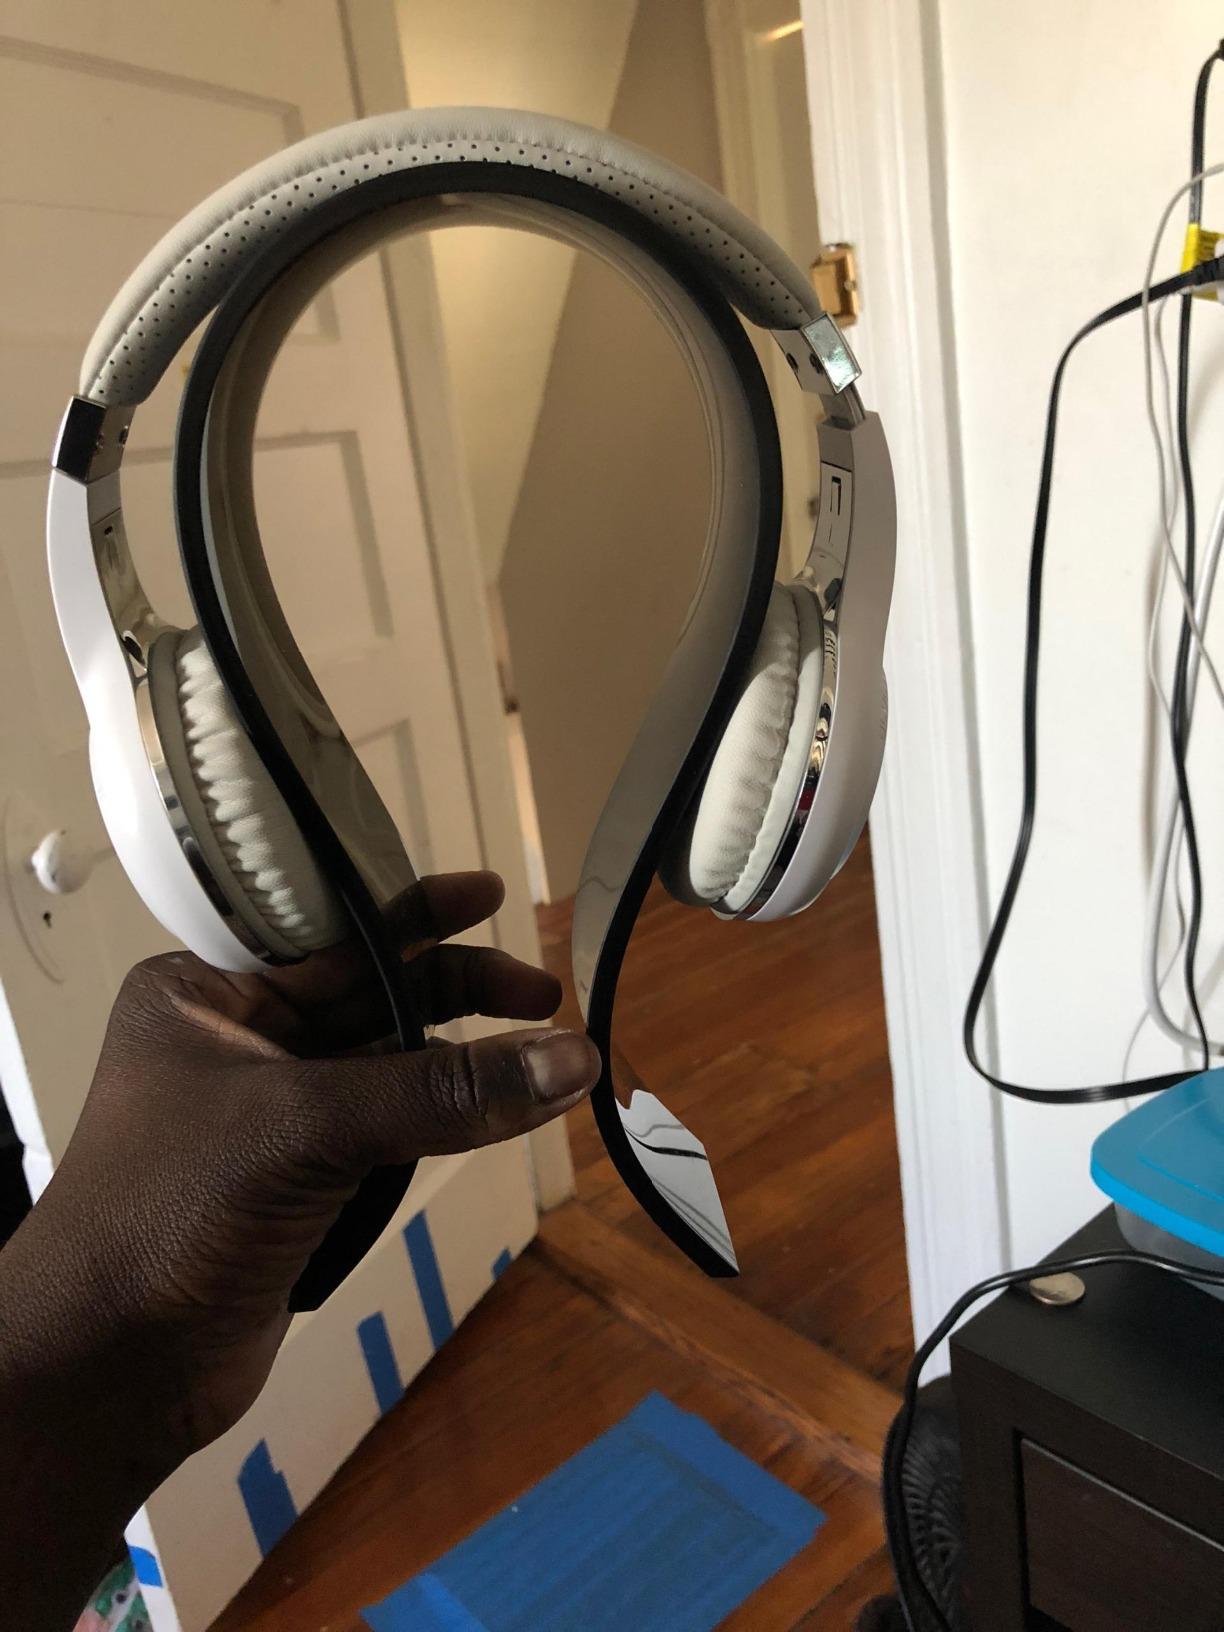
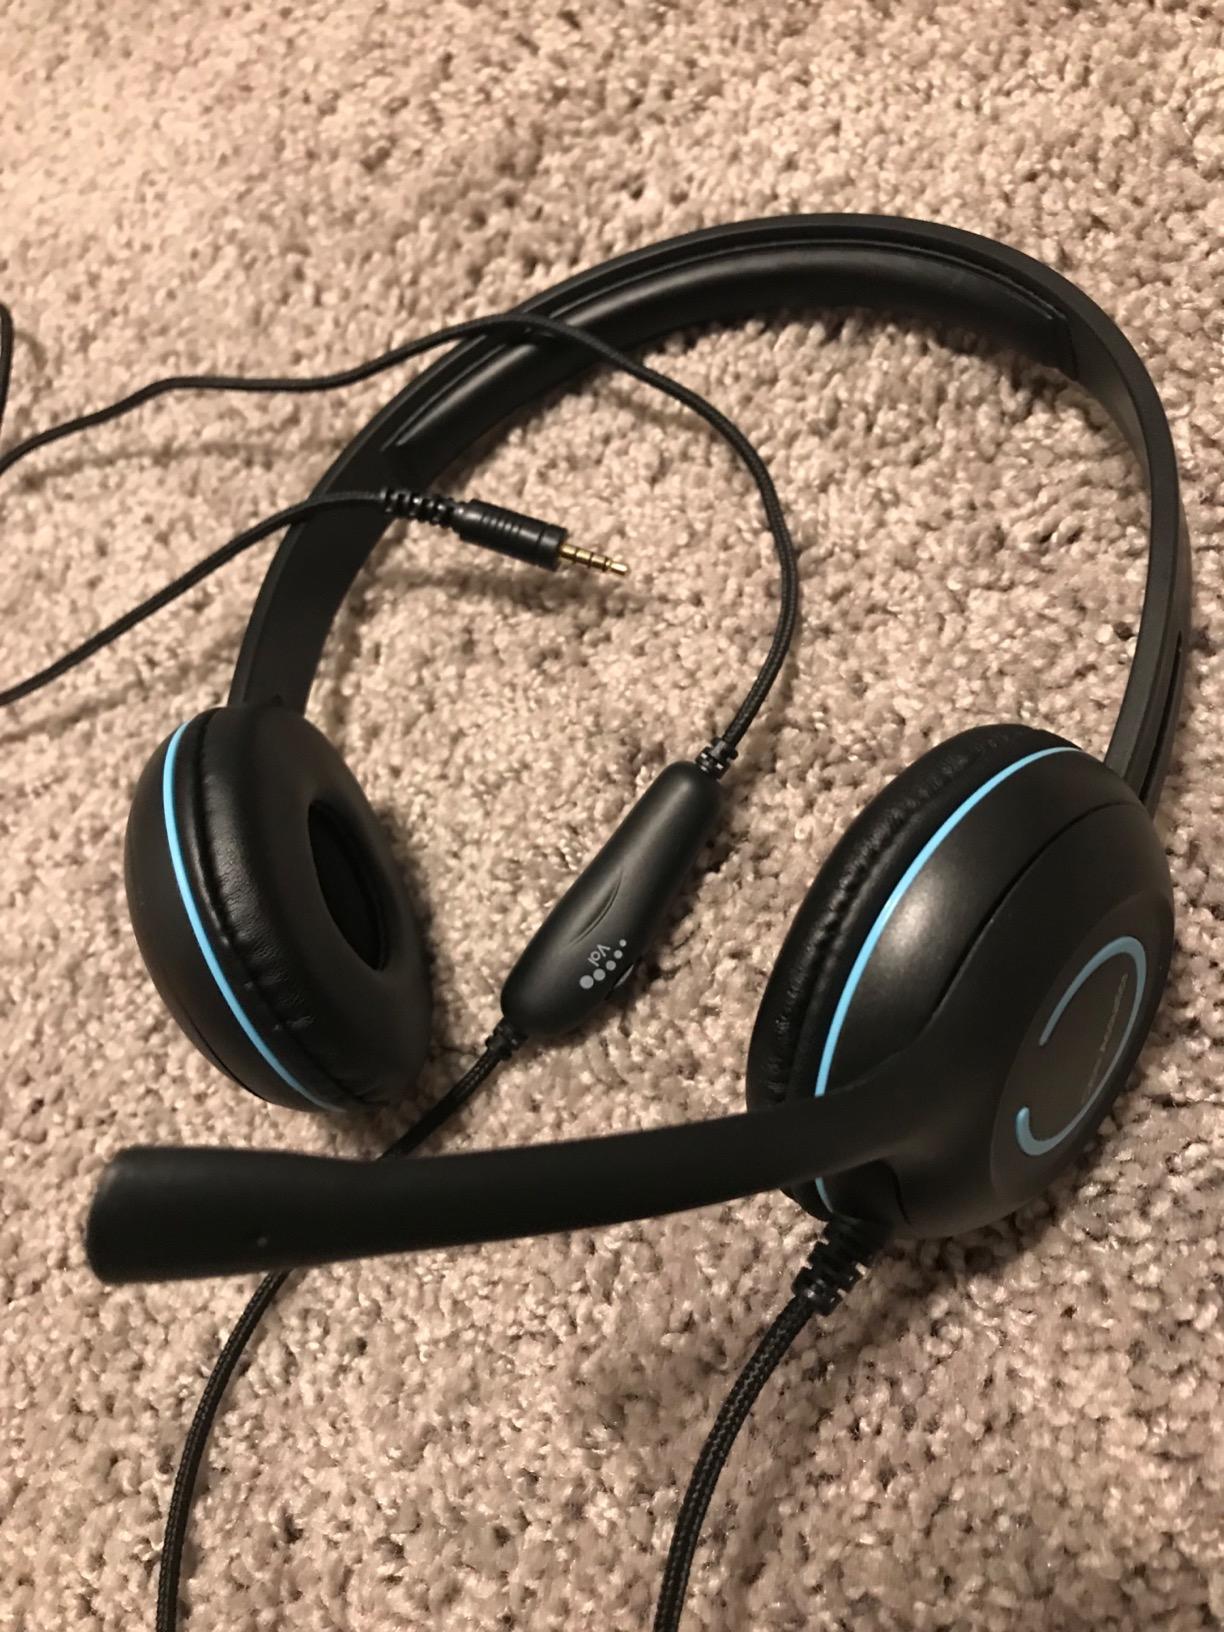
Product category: headphones
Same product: no